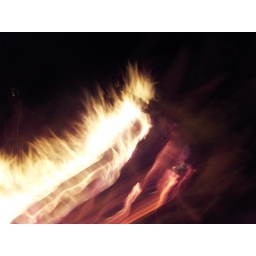
labor day weekend at the lake house in bridgman, michigan with 17 of our closest friends :D